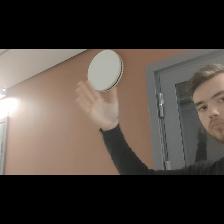
Label: Human